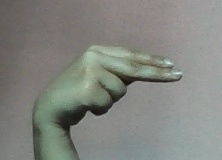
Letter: ain